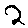
Label: 2